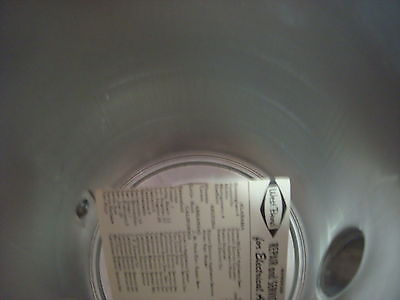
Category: coffee maker